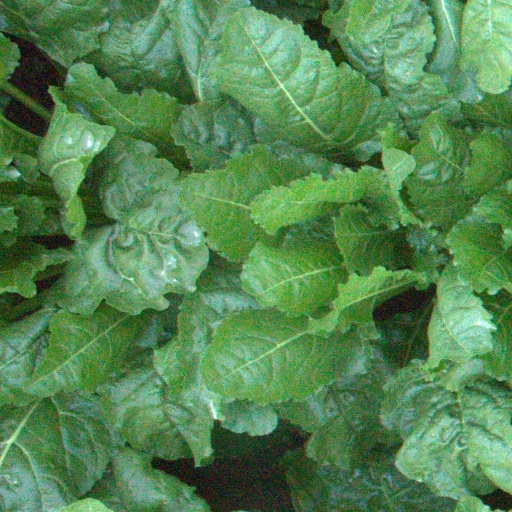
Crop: sugar beet